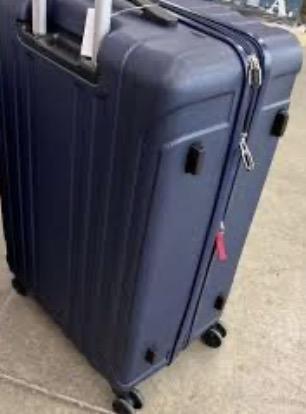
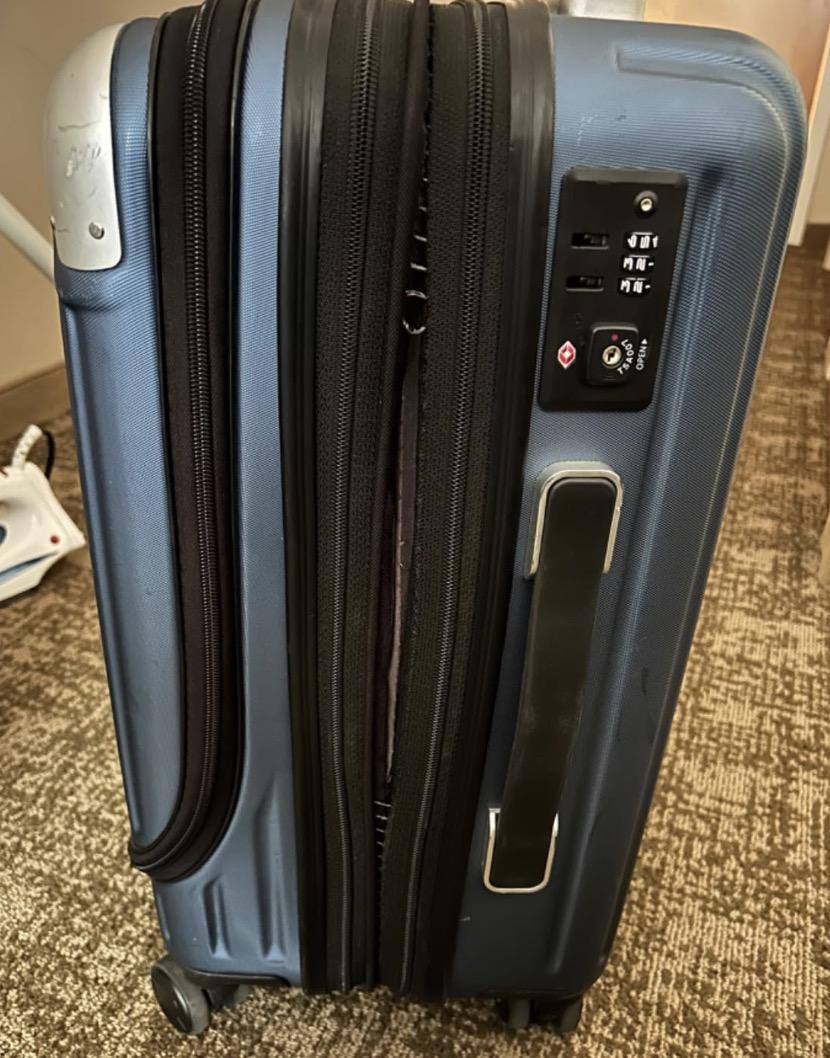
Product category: items_tea
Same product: no